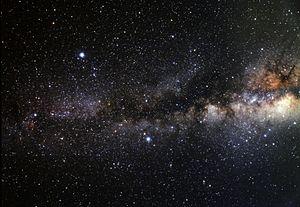
En astronomie, le Grand Rift, également connu sous le nom de Rift sombre, est une immense nébuleuse obscure qui longe le bras local de la Voie lactée. Il forme une bande sombre qui s'étend sur plus d'un millier d'années-lumière. Il débute dans la constellation boréale du Cygne, où il est connu comme le rift du Cygne ou le Sac de charbon de l'hémisphère Nord. Il se termine à la constellation zodiacale du Sagittaire. Il passe ensuite par la constellation de l'Aigle, où il est connu comme le rift de l'Aigle. Il peut être tracé jusque dans la constellation zodiacale de l'Ophiuchus, où il s'élargit.